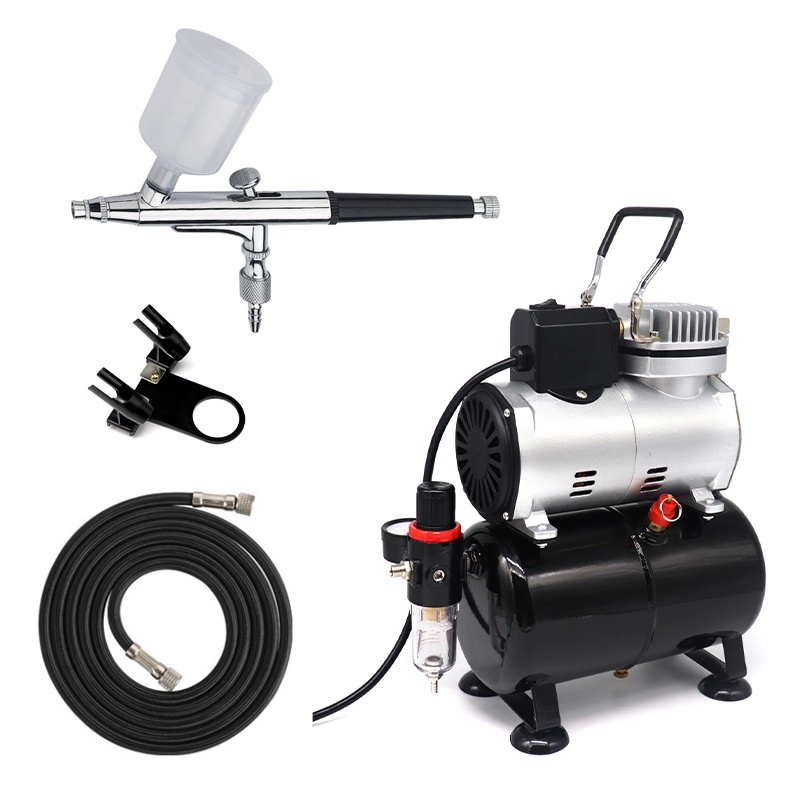
Aeropro AP186K  Air Brush Compressor Kit with Tank/Fan
Aeropro AP186K AIR BRUSH COMPRESSOR Model and AIR BRUSH SET THEY ONLY ONE FITTED WITH A FAN TO COOL FOR NZ CONDITIONS This Fantastic KIT is excellent for these applications: · Commercial Arts, Illustration, Photo Retouching, Hobby, and Crafts. · Cosmetics, Models, Fingernail Painting, and General Airbrushing. THESE ARE A GREAT COMPRESSOR Trade Quality Light and Compact 240 volt 1. Piston Type, Oil free, None Air Polluted. 2. It Can Start with Pressure,Continuous Working, Powerful Enough. 3. Auto start at 3 Bar, Auto stop at 4 Bar. Safety valve: release the air pressure automatically when the pressure over 6bar in the air tank. 4. Low Noise, 47db. 5. CE, GS, ETL, ROHS Approved. Specifications: Type:Single Cylinder Piston Compressor with Single Fan Power: 1/5"HP Max Pressure: 6.5Bar/95Psi Air Flow:23-25L/min Air Tank:3.0L Fitting: manometer; pressure regulator; air filter Adapter:1/8"BSP Weight: 5kg Dimension: 310x135x310mm Voltage: 220-240V/50Hz, 110-120V/60Hz, 220V/60Hz Package Including: 1 x Piston Air Compressor TC-18FT 1 x Dual Airbrush AB-131-0.3mm Cup 20cc and 40cc 1 x Air Hose AH-24B 1 x Airbrush Holder AH-305 Warranty 24 Months
Brand: Onlinetools
Category: Hardware > Tools > Paint Tools > Airbrushes